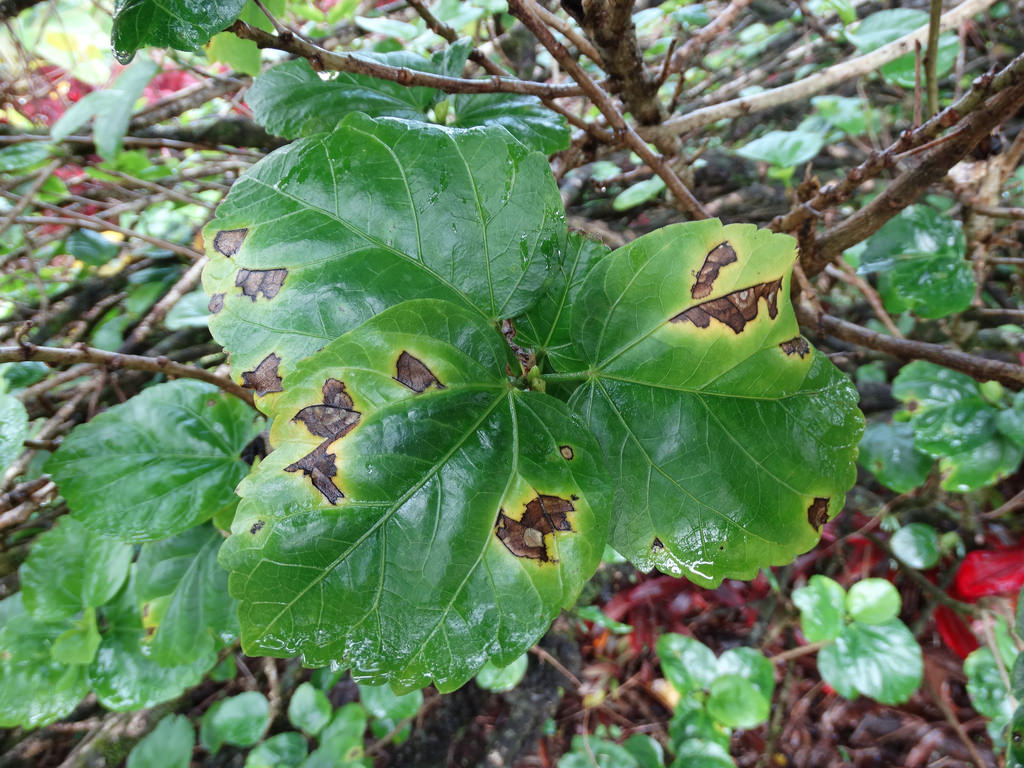
Labels: Tomato Septoria leaf spot, Tomato Septoria leaf spot